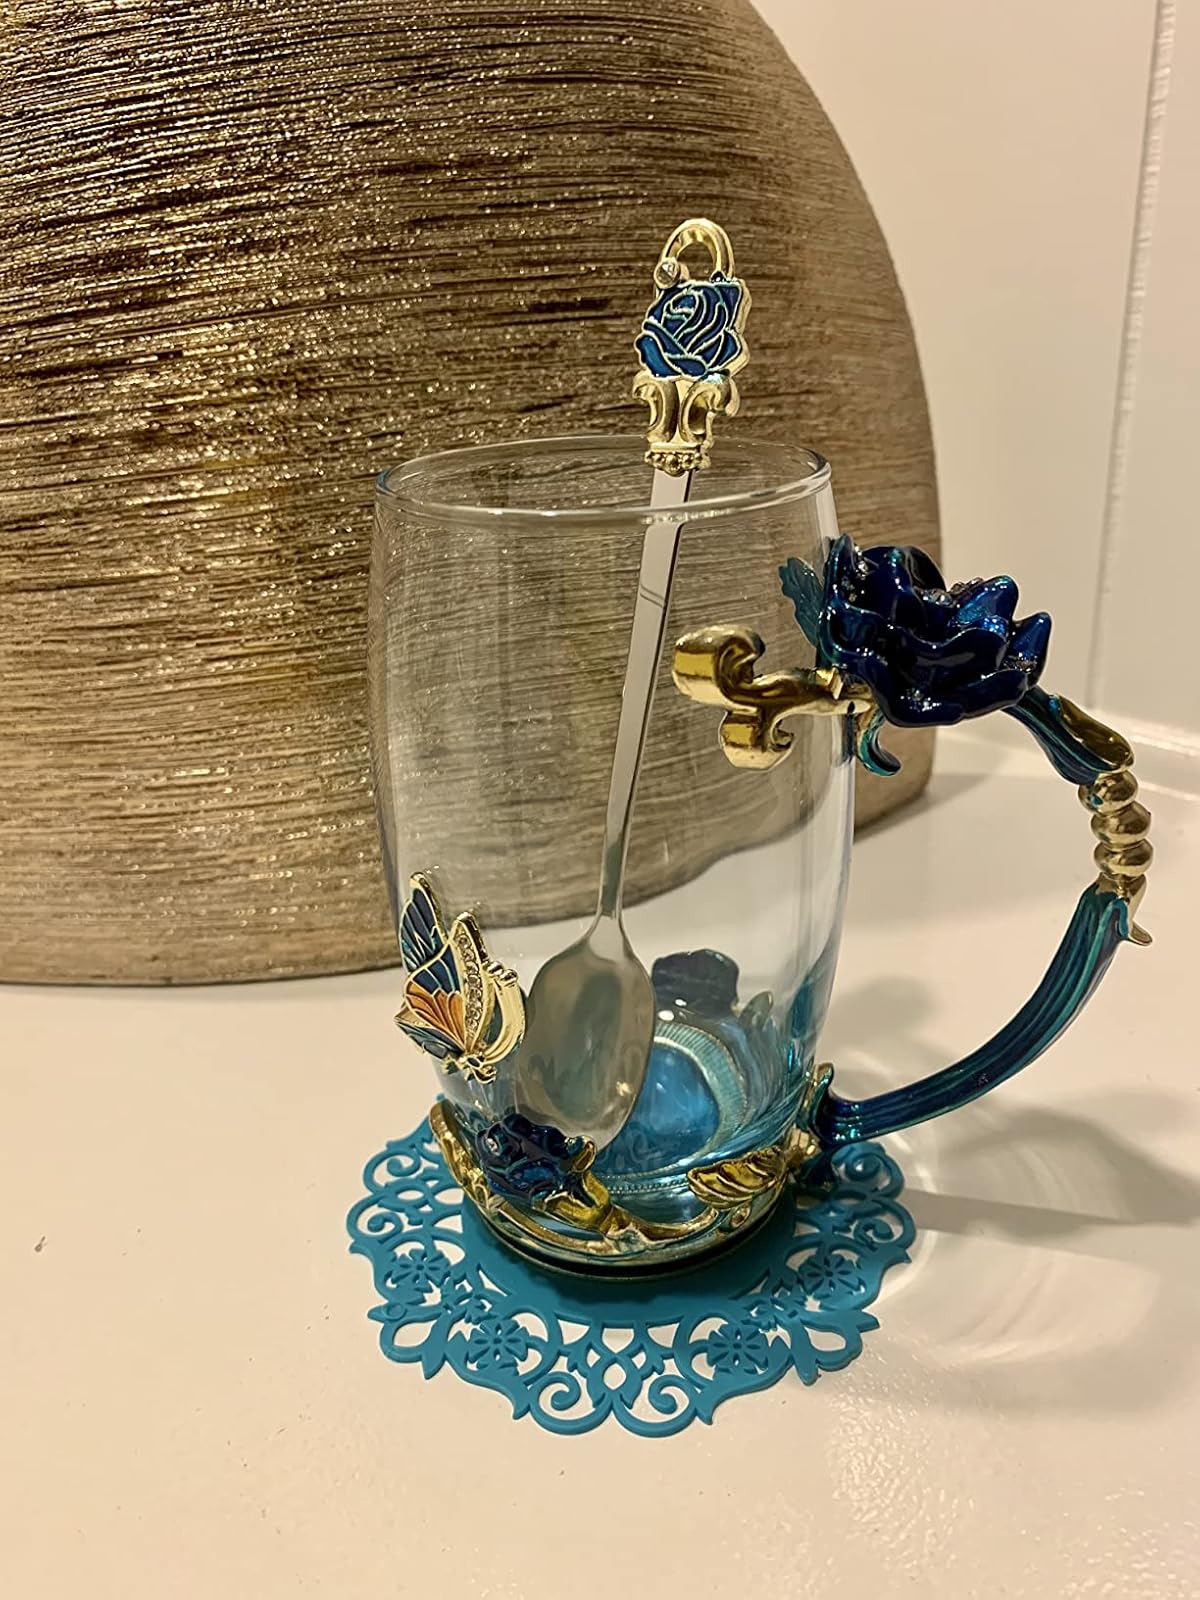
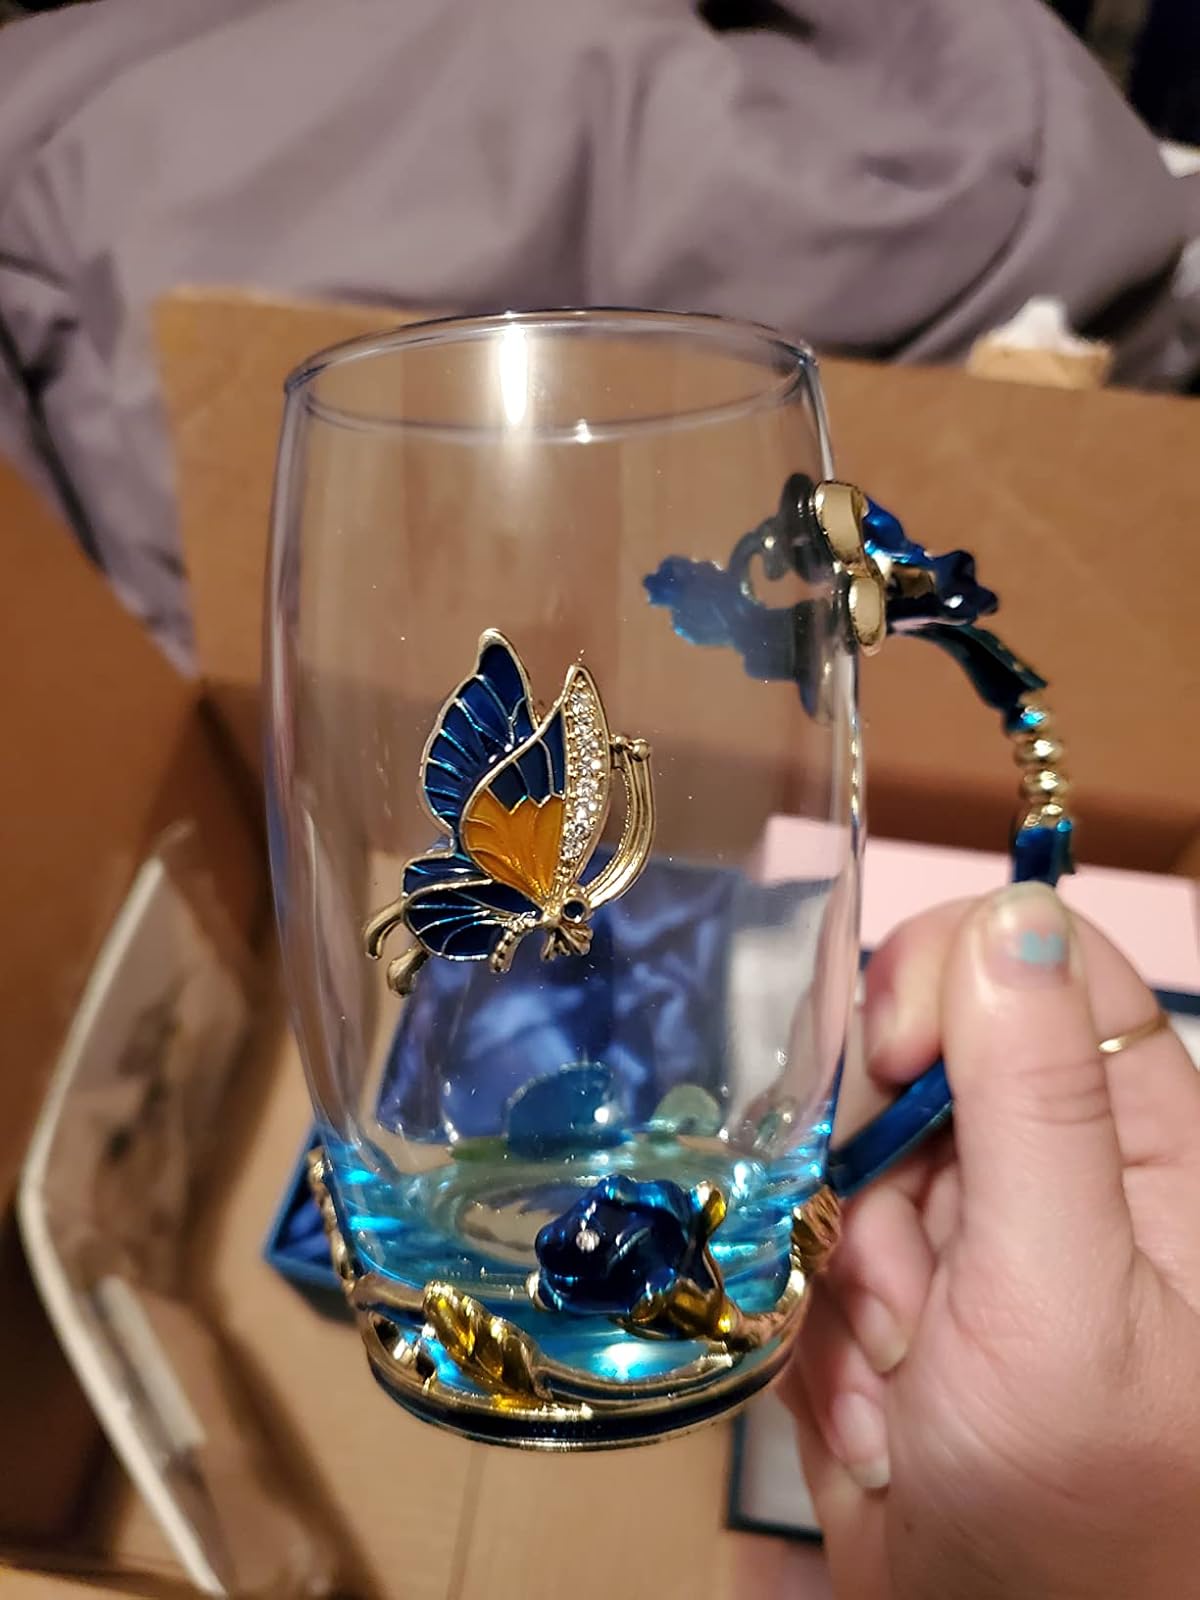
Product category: items_mug
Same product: yes